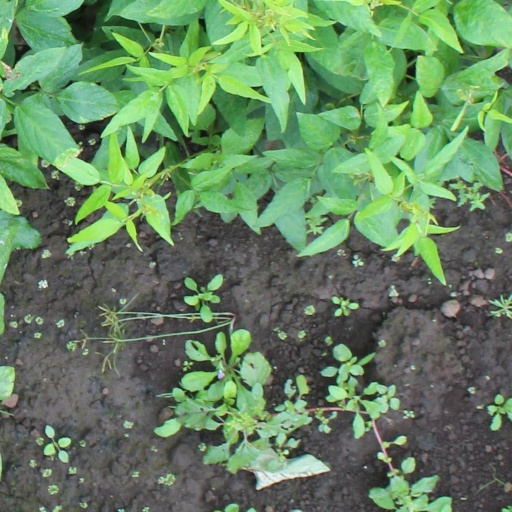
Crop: soybean